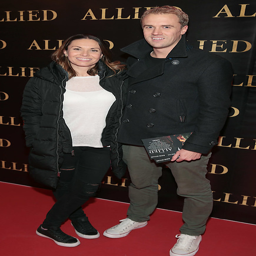
actor and person at the premiere screening of film .